Mortal Kombat: Shaolin Monks

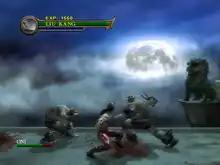
A gameplay screenshot of Liu Kang fighting against Oni enemies

The game features three main modes of play. Aside from a single-player mode, the game has a co-operative mode, where two players can work together through the game, with access to some areas and items that are inaccessible in single-player mode. There is also a versus mode, where two players can fight against each other in some of the arenas featured in the game. In addition, players can play a shortened, censored demo version of "" as well as an emulated arcade perfect version of "Mortal Kombat II" (which is taken from Midway Arcade Treasures 2; developed by Digital Eclipse).